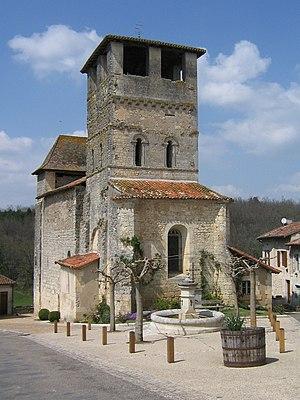
Eglise de Siorac près de Riberac (Dordogne)
Cet article contient une liste des monuments religieux de la Dordogne.
Siorac-de-Ribérac est une commune française située dans le département de la Dordogne, en région Nouvelle-Aquitaine.
Cet article recense les monuments historiques de l'arrondissement de Périgueux, dans le département de la Dordogne, en France.